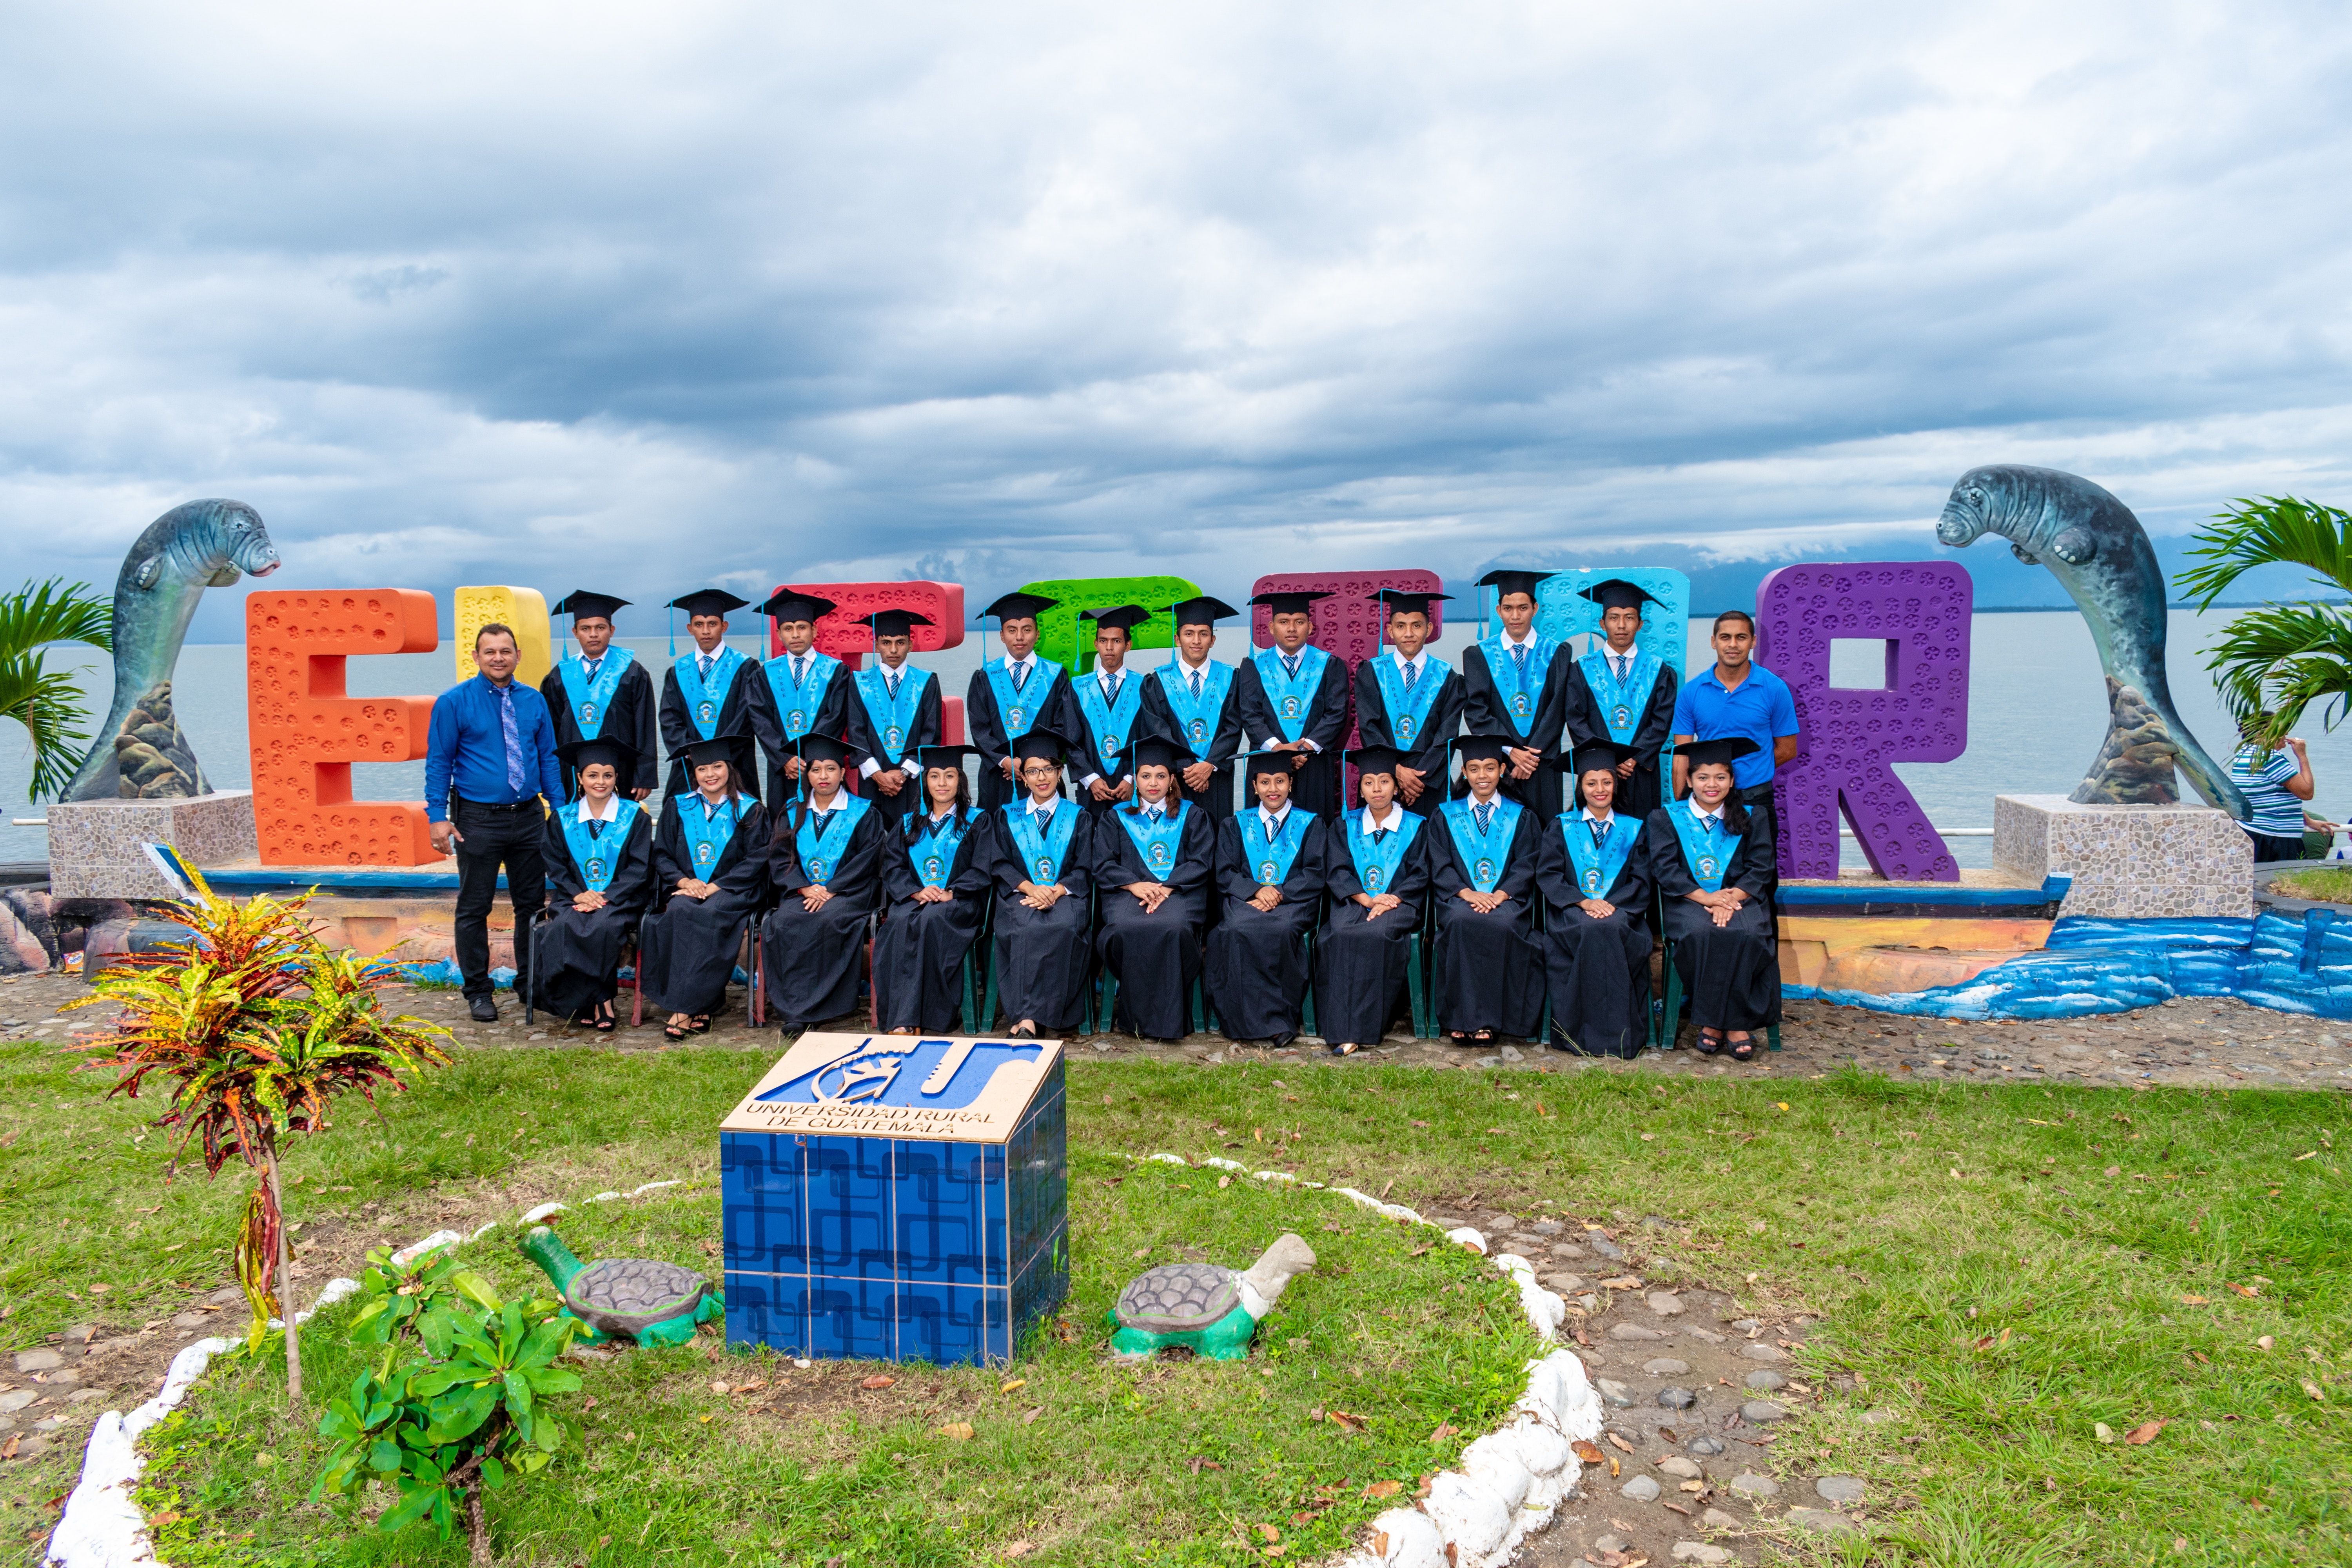
green, mural, graffiti, street art, wall, art, water, tree, grass, architecture, visual arts, plant, team, fictional character, leisure, artwork, road, wheel, tourism